Conservatory Jesús Guridi

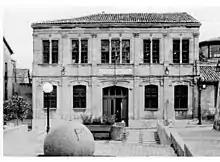
Old conservatory

The Vitoria-Gasteiz city council built the municipal music academy in 1928. It was officially recognised by The General Direction of the Fine Arts department in 1935.